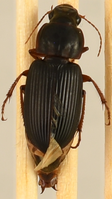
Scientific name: Harpalus pensylvanicus
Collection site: Blandy Experimental Farm NEON (BLAN), plot BLAN_002